Eastbourne Blue Plaques

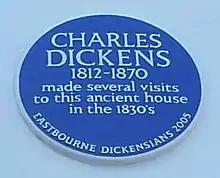
Plaque at ‘Pilgrims’ in Borough Lane

The benefactor of the plaque to Charles Dickens was the Chairperson of the Eastbourne Dickensians, the late Vera Banwell-Clode: it records the author’s visits during the 1830s, when he stayed as a guest of the Victorian artist Augustus Egg, RA, who rented the house in Borough Lane. The biologist Professor Thomas Huxley took up residence in Staveley Road in 1890. Frederick Soddy, the eminent radio chemist and Nobel prizewinner, was born at 6 Bolton Road and educated at Eastbourne College. His larger plaque can be seen on School House in Blackwater Road. A blue plaque commissioned by the staff of the former St Mary’s Hospital, 1794–1990, was erected in Letheran Place in 2003. It commemorates the soldiers, inmates, patients and staff who lived and worked on the site.